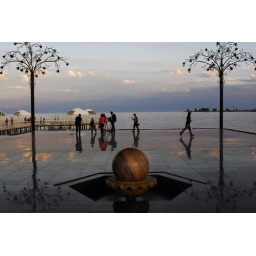
Mysterious ball and Iron trees near of lake Issik Qul...